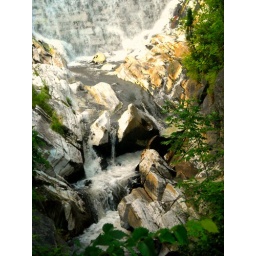
Because of all the water running through and around the rocks, this area has &amp;quot;natural. air conditioning&amp;quot;!